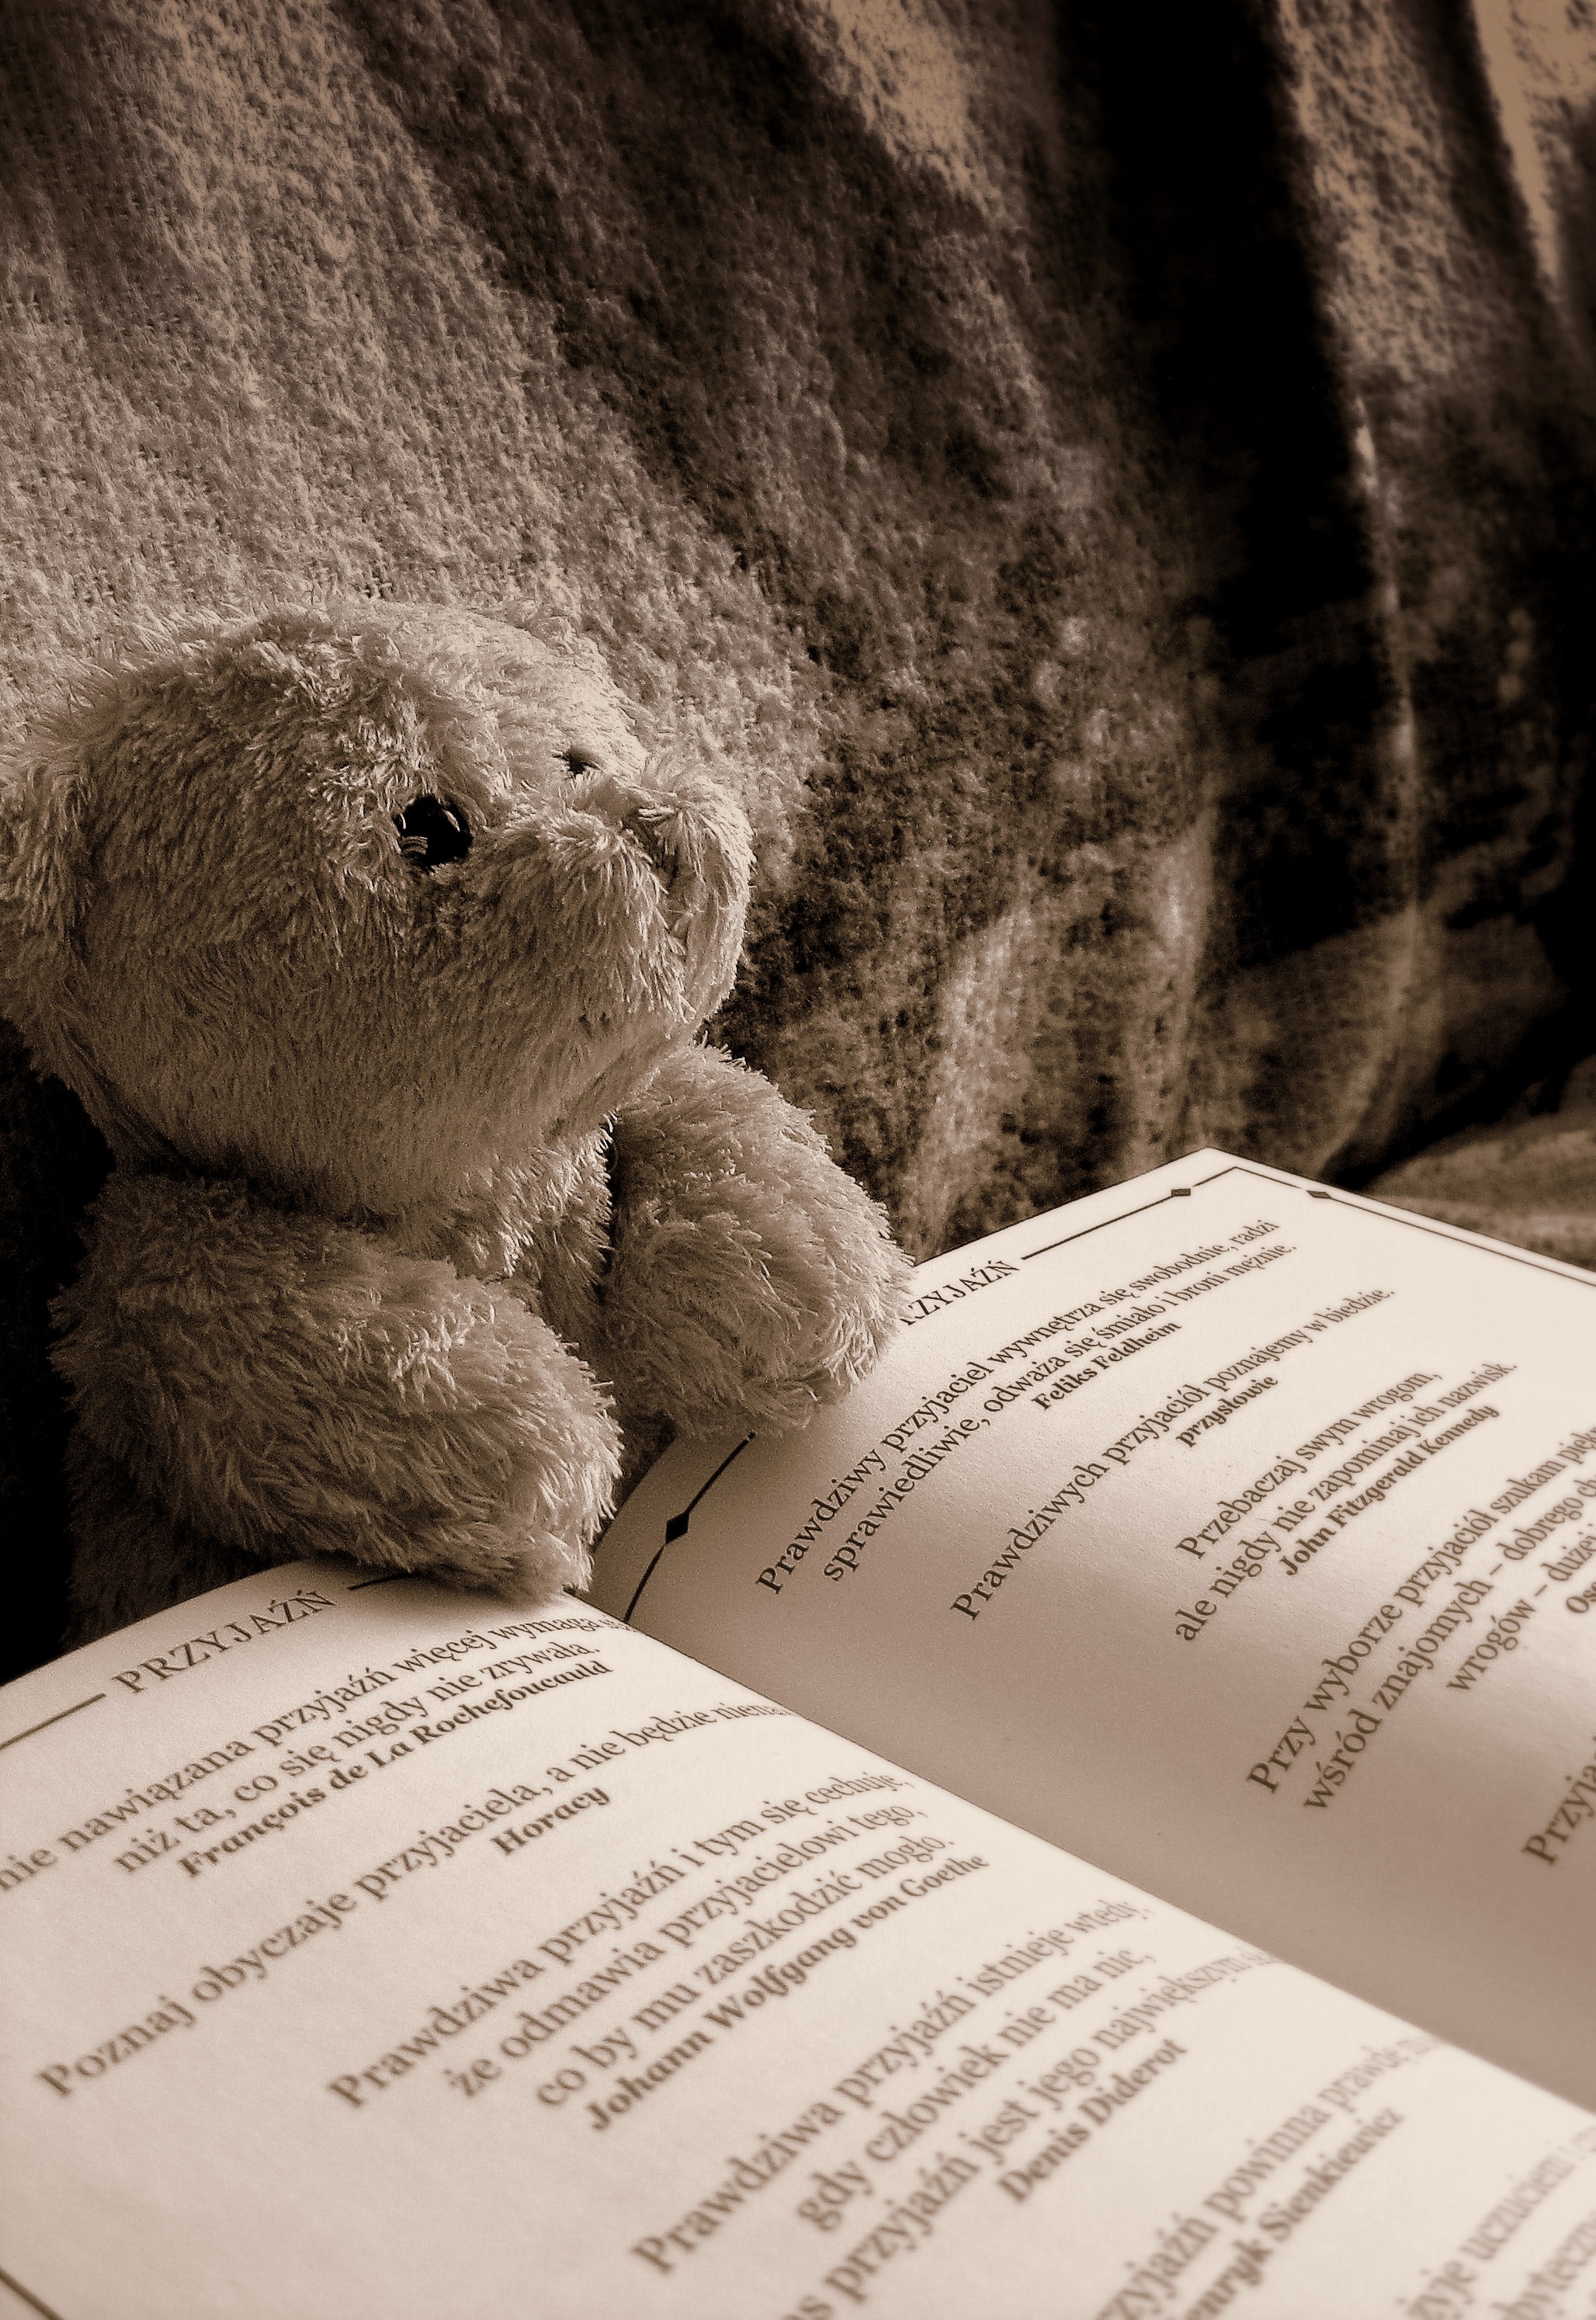
hand, sweet, animal, cute, reading, bear, toy, close up, art, sketch, drawing